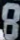
Number: 8